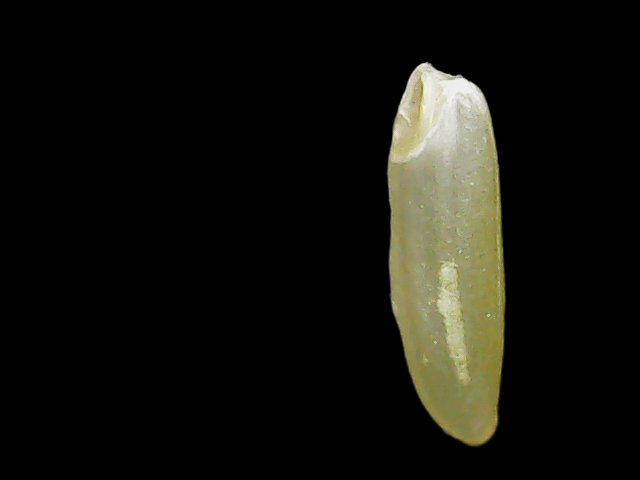
Rice variety: Binadhan25